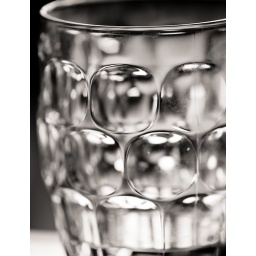
the cheers glass looked kinda cool backlit by the window